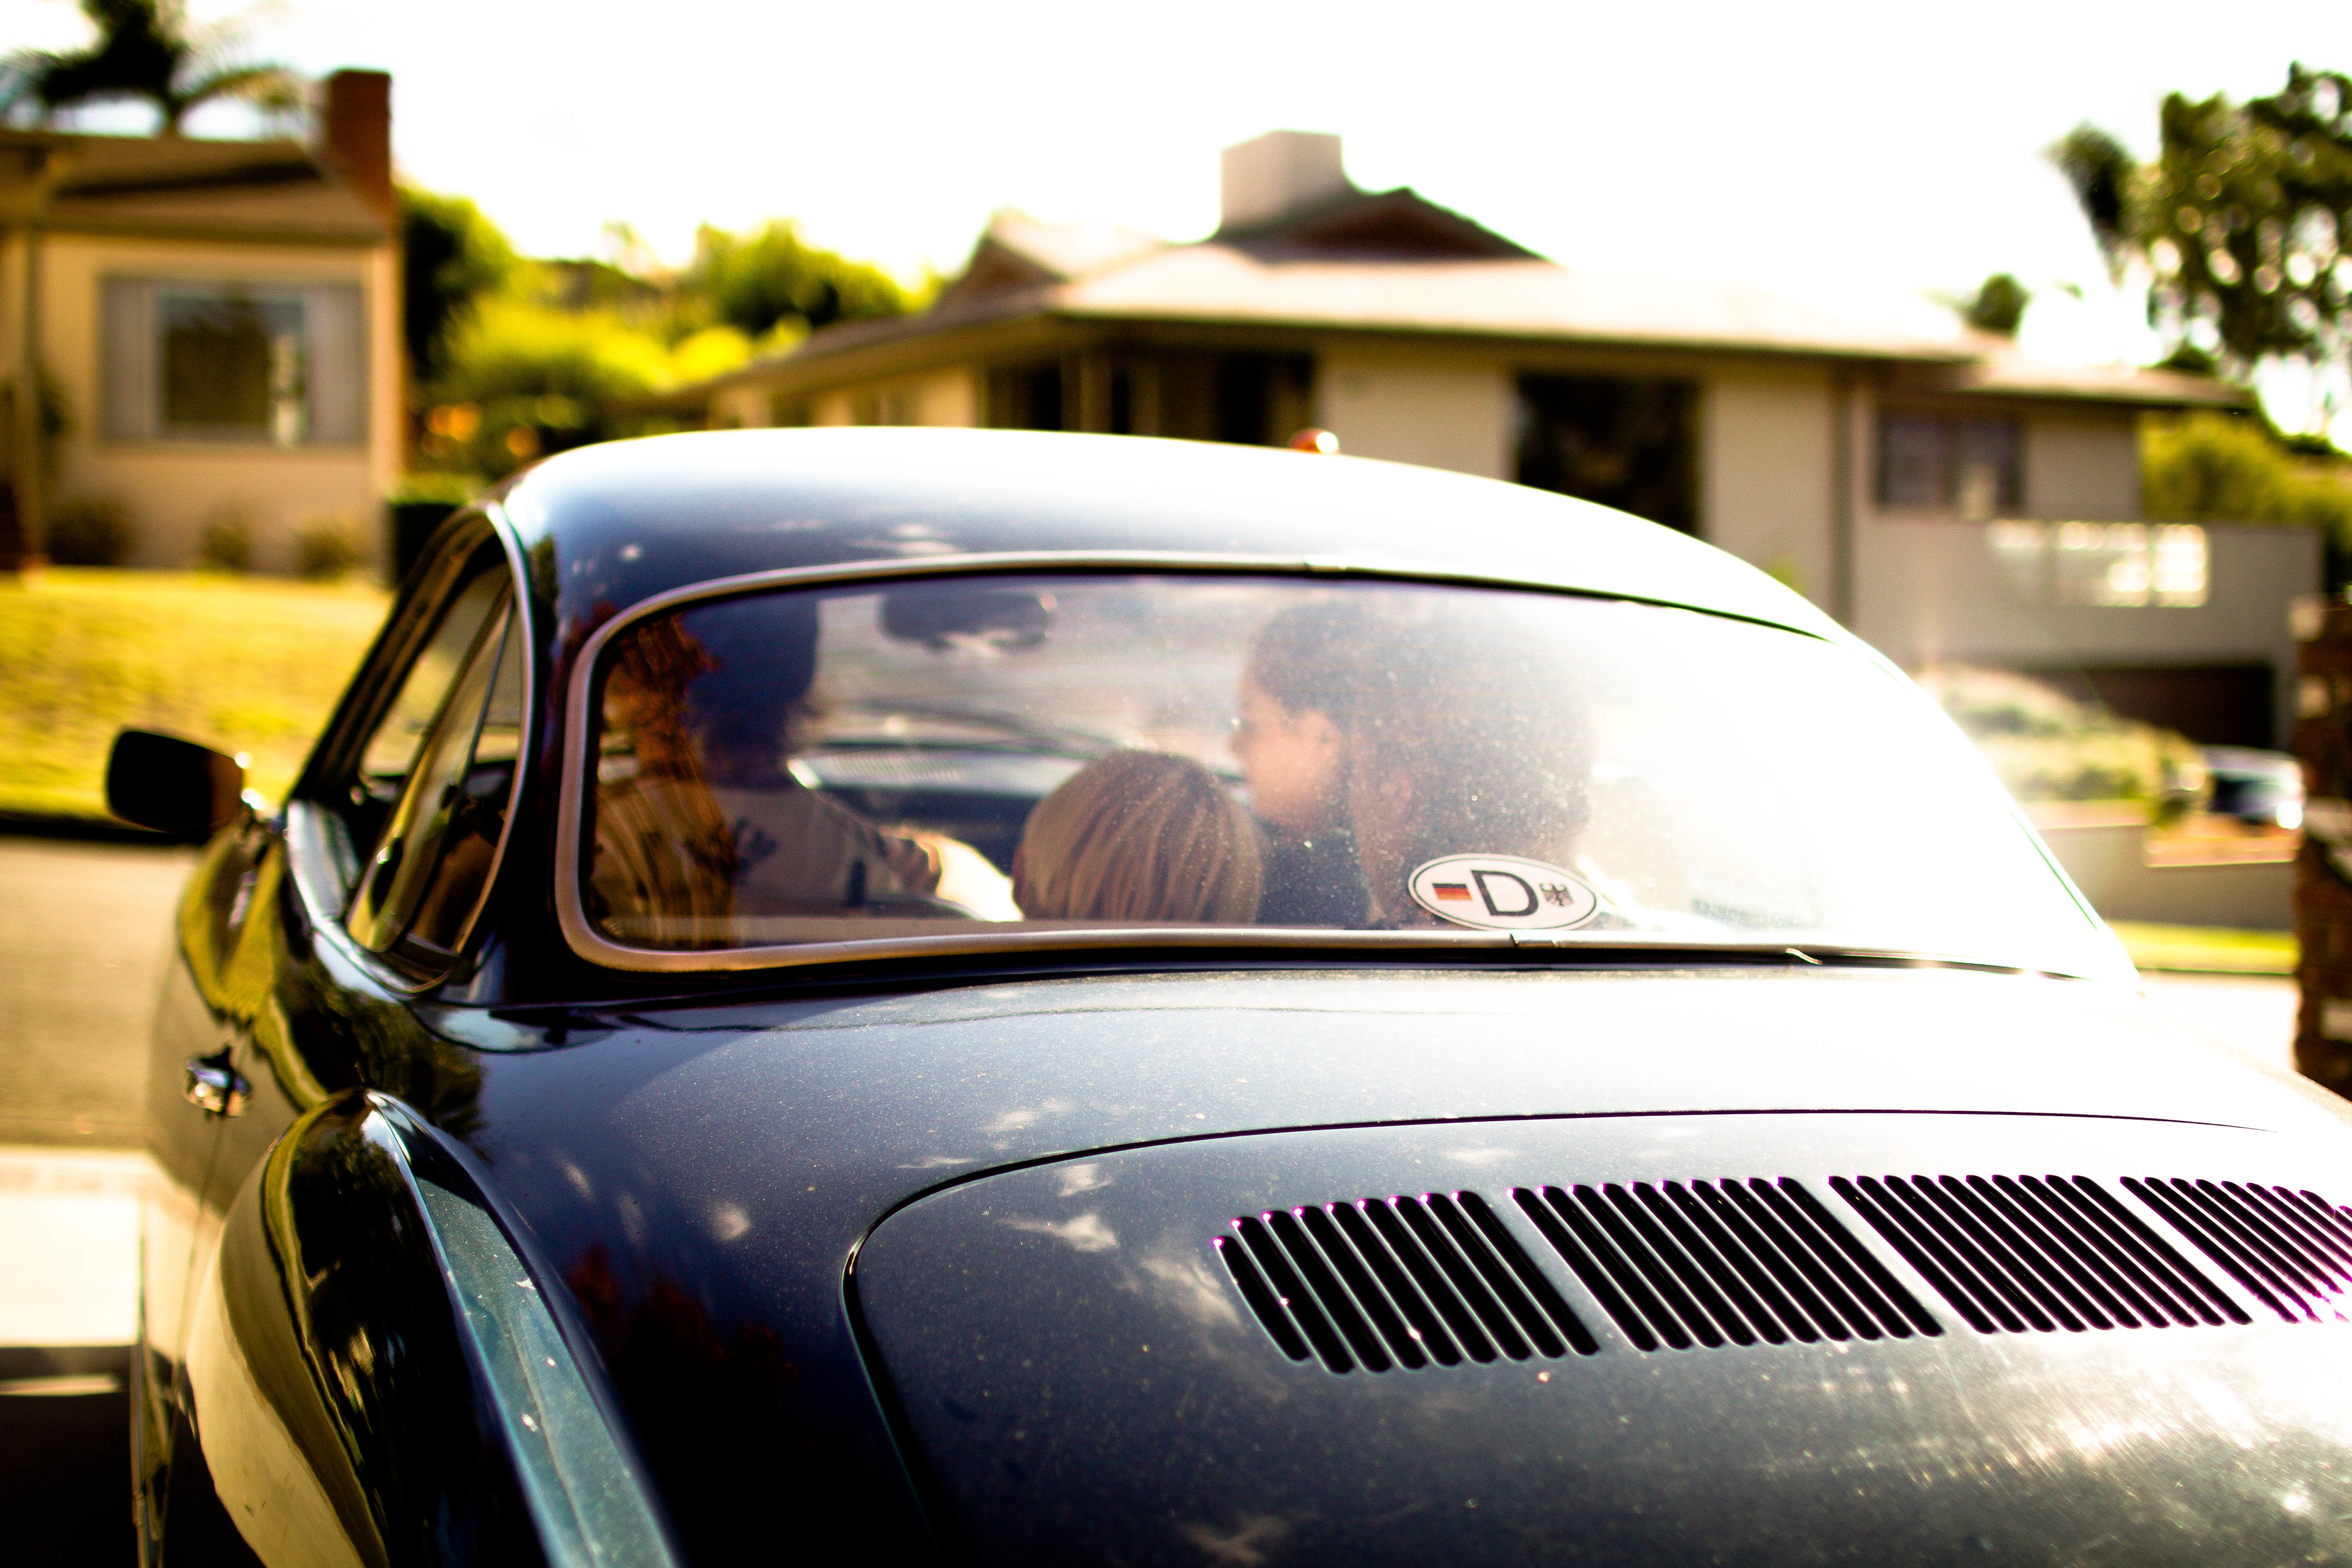
car, wheel, vehicle, sports car, motor vehicle, vintage car, supercar, classic, antique car, land vehicle, automobile make, automotive design, luxury vehicle